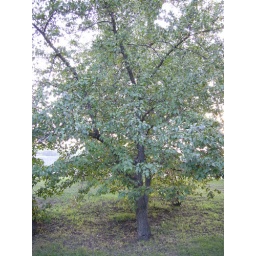
Pear tree in Irkutsk, close to the river Angara